Eugenio Gerli

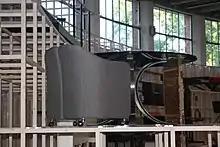
PS 142 Clamis -Armchair-1969 and T69 Table-1963

Eugenio Cesare Gerli was born on 15 July 1923 in Milan; his father Guido (London 1892 - Milan 1987) was an English businessman. His mother Luciana Chiesa was the daughter of Eugenio Chiesa (Milan, 18 November 1863 - Giverny, 22 June 1930).